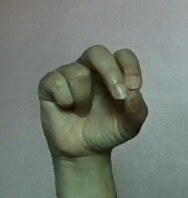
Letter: gaaf